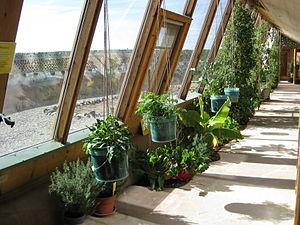
Une géonef, aussi désignée sous le terme anglais d'earthship, est une habitation respectant l'environnement, autoconstruite à moindre coût en se basant sur la récupération et le recyclage de matériaux. Elle est conçue pour être autonome des énergies fossiles, autosuffisante en eau, en électricité, pour sa régulation thermique, voire en nourriture.
Michael Reynolds est un architecte américain, adepte d'architecture écologique, d'écoconstruction de bâtiment autonome à base de recyclage de matériau, de développement durable, et de « vie radicalement autosuffisante ». Il est inventeur à ce titre des géonefs et auteur de nombreux ouvrages techniques sur ce sujet.